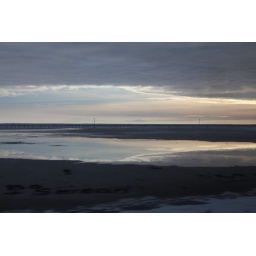
Pictures of this beautiful reflection of the sky and the water in Utah.